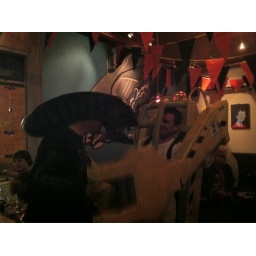
Some excellent fancy dress attire in @common_bar